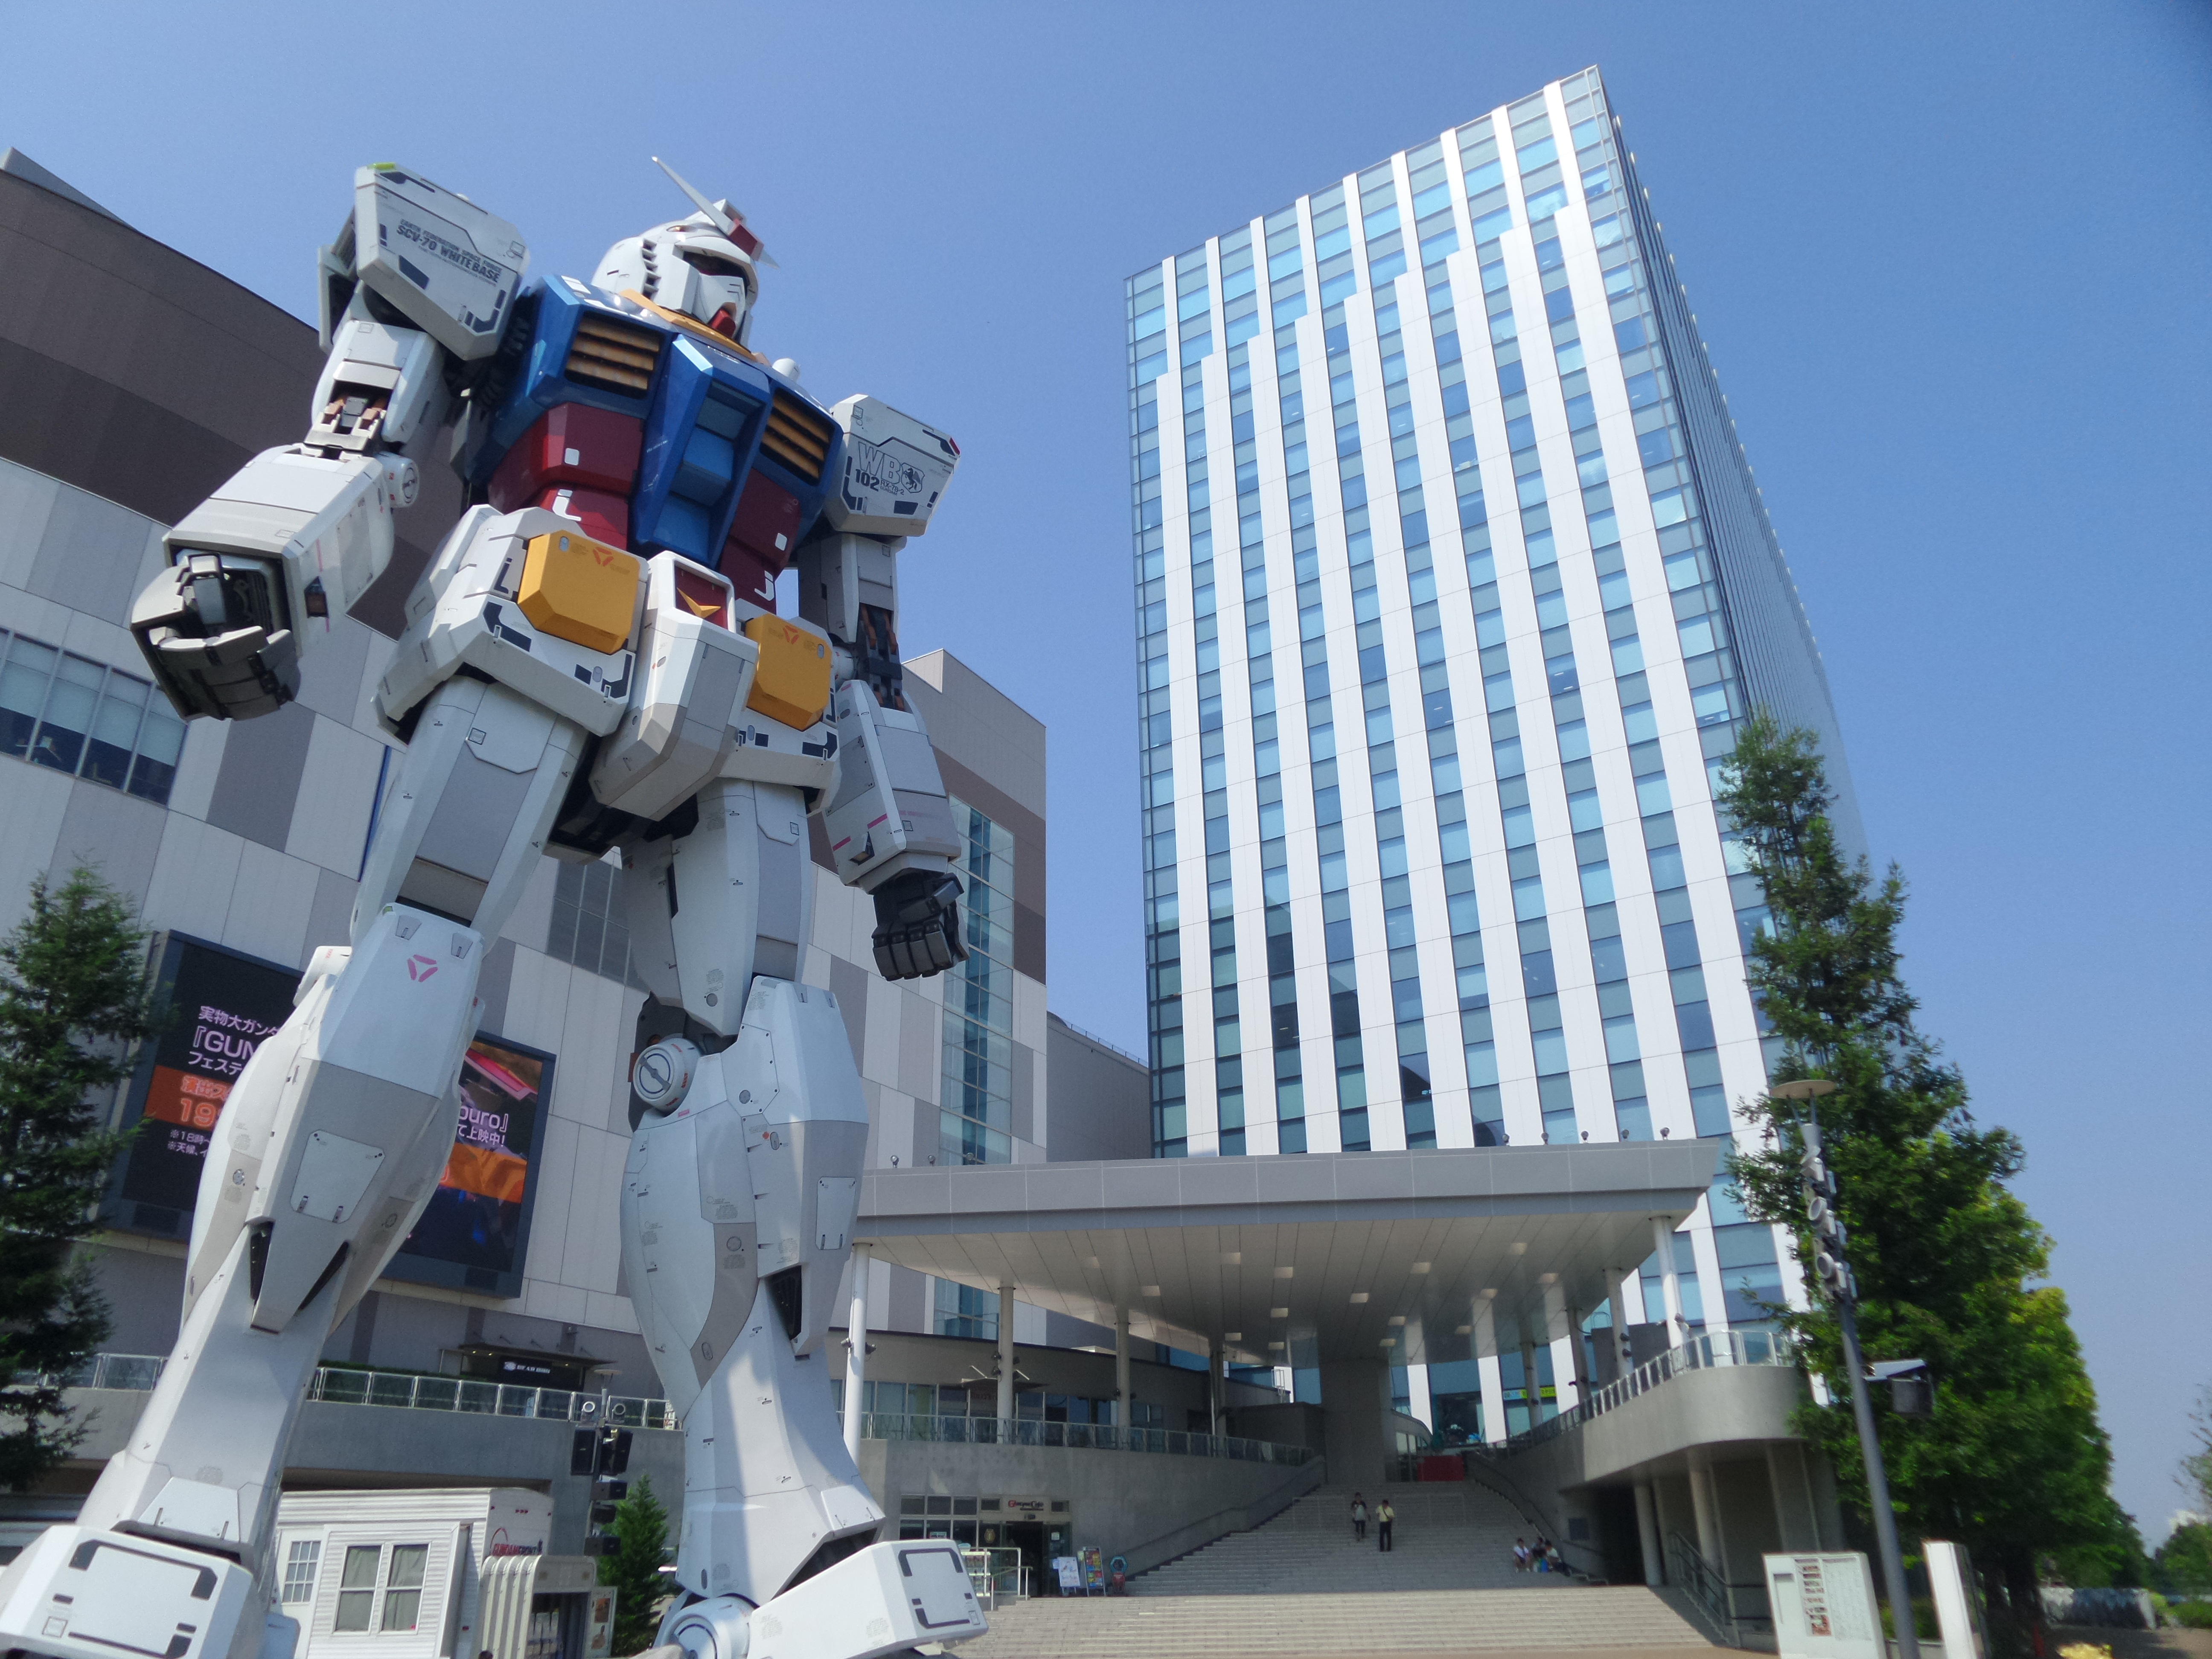
skyscraper, machine, toy, tokyo, robot, transformer, gundam, big statue